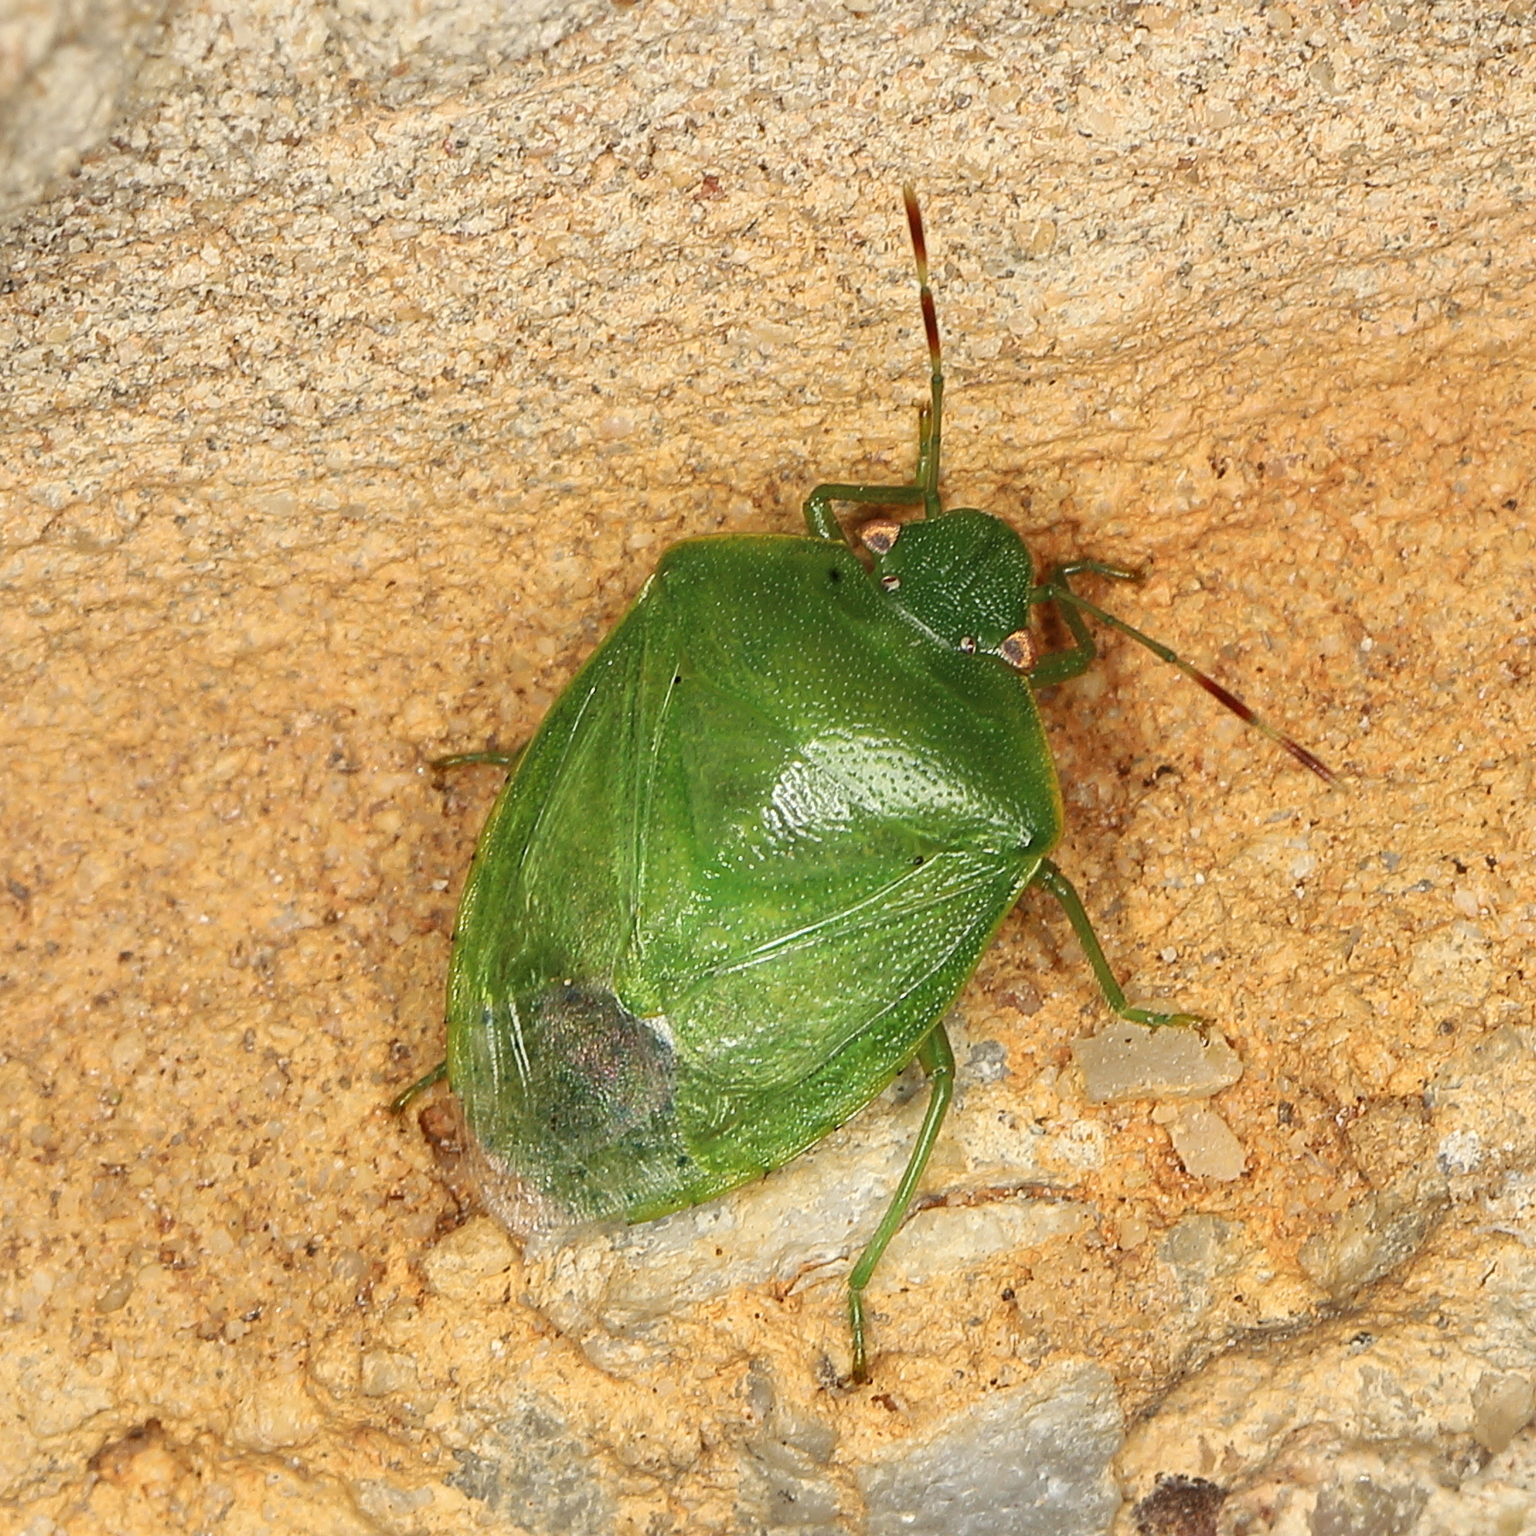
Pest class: stink_bug